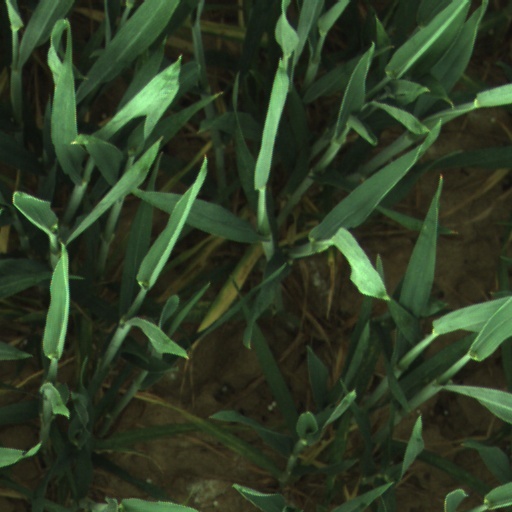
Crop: wheat